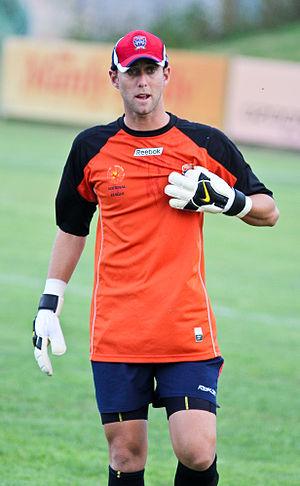
Justin Pasfield, né le 30 mai 1985 à Wollongong, est un footballeur australien évoluant au poste de gardien de but avec le Central Coast Mariners.